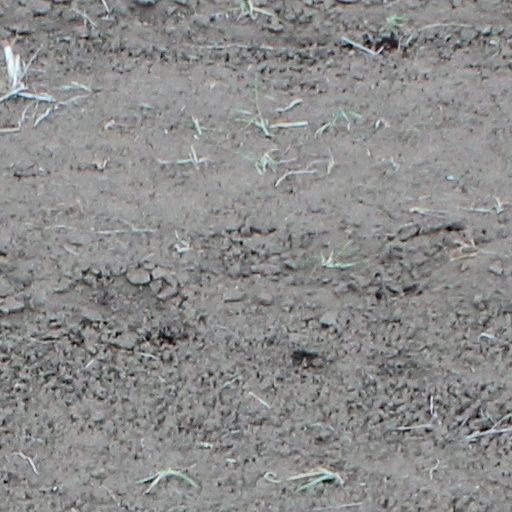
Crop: wheat